Waterloo, Belgium

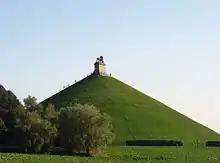
The immense " ("Lion's Mound") overlooking the battlefield of Waterloo

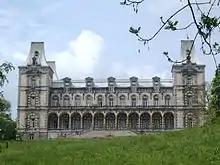
Château d'Argenteuil

The Lion's Mound is a monument to the casualties of the 1815 Battle of Waterloo, located on the spot where a musket ball hit the shoulder of William II of the Netherlands (the Prince of Orange) and knocked him from his horse during the battle. A statue of a lion, looking towards France, standing upon a stone-block pedestal surmounts the hill. Visitors can climb the 226 steps to the top of the hill for a panoramic vista of the battlefield.